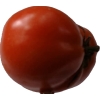
Label: tomato